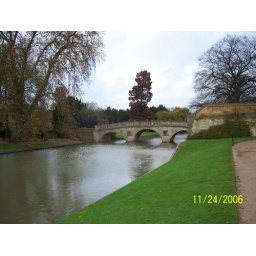
The bridge across the river at my college in Cambridge